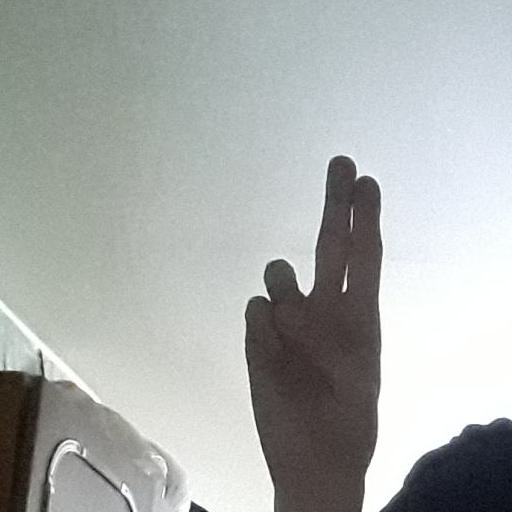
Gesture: two_up